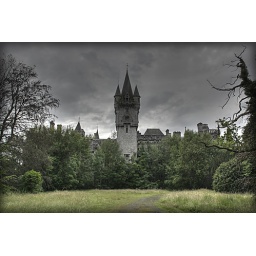
The abandoned castle deep in the forest